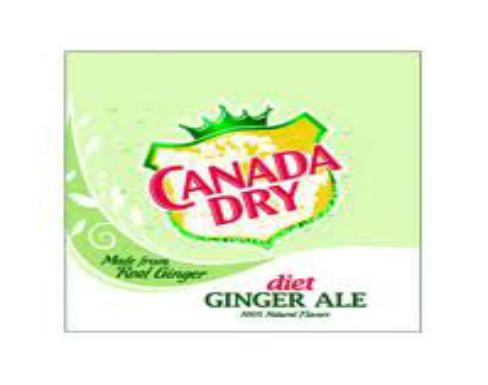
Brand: Canada Dry
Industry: Food